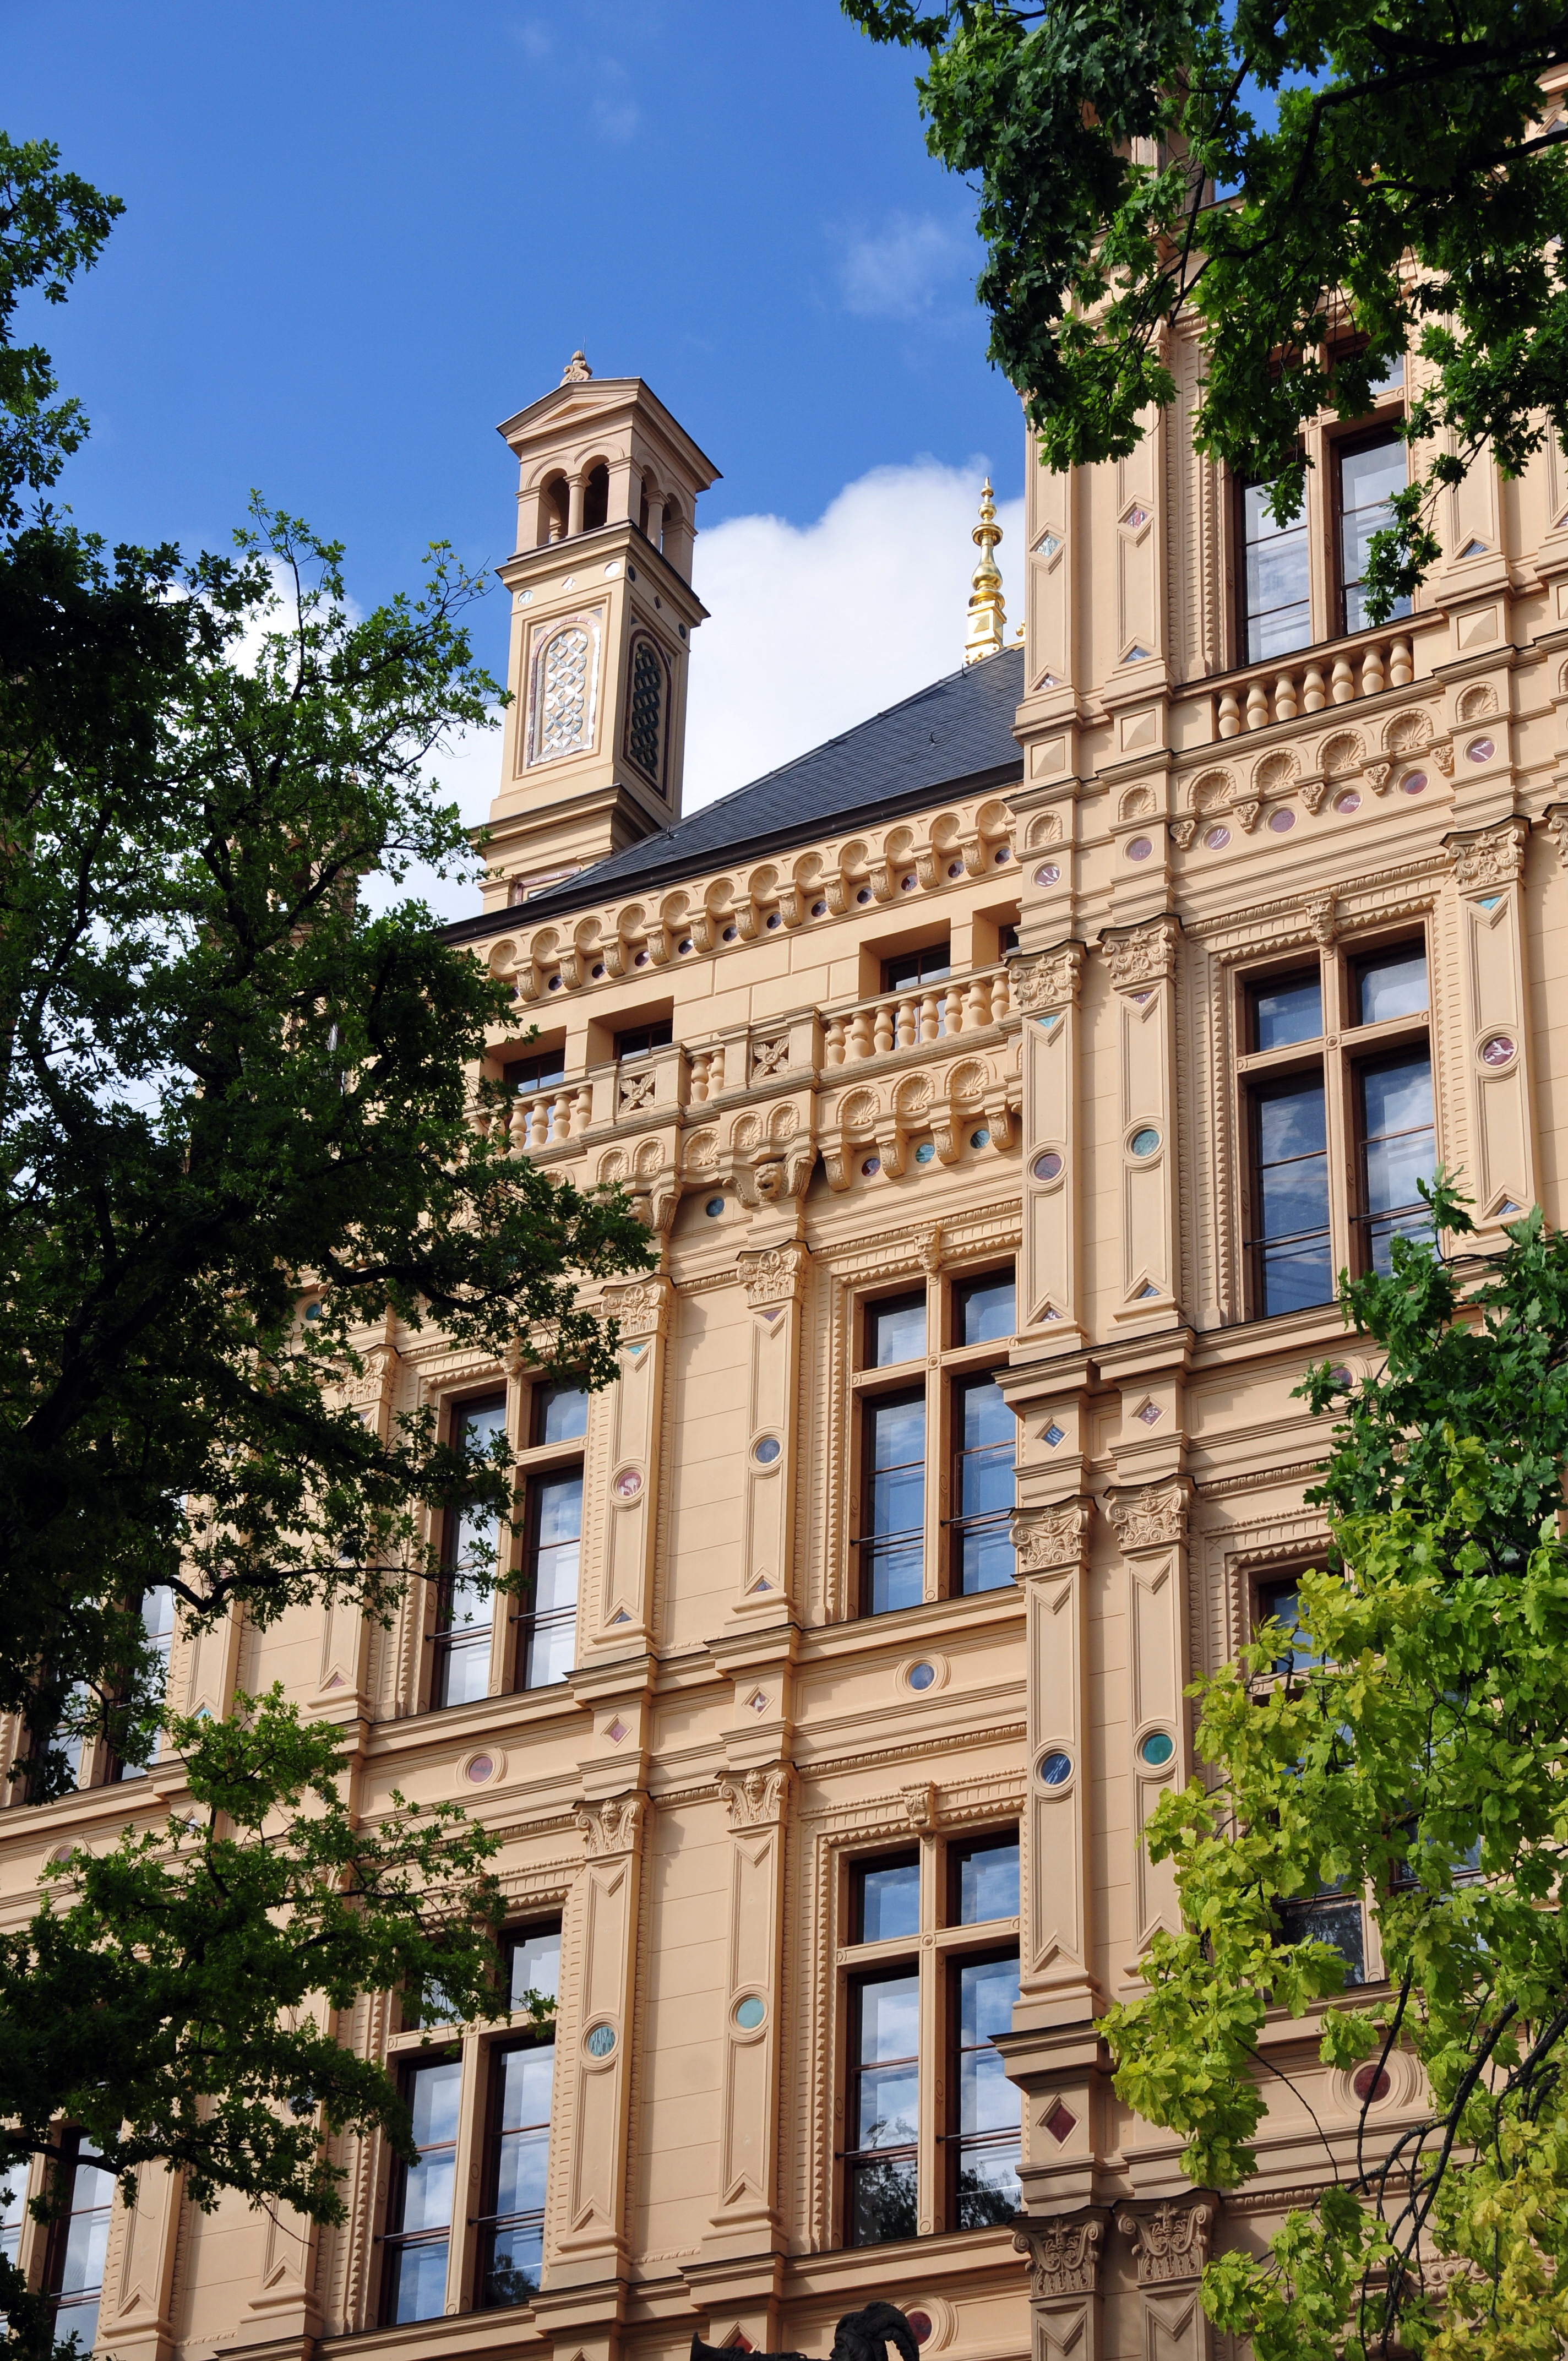
architecture, mansion, building, palace, city, downtown, plaza, landmark, facade, estate, neighbourhood, state capital, schwerin castle, mecklenburg vorpommern, residenzstadt, schweriner closed